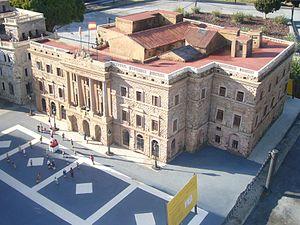
Catalunya en Miniatura est un parc de miniatures ouvert en 1983 à Torrelles de Llobregat, à 17 km de Barcelone. D'une superficie de 60 000 mètres carrés dont 35 000 mètres carrés dédiés aux maquettes, il s'agit d'un des plus grands parcs miniatures. Il présente des modèles réduits de 147 ouvrages de l'architecture calatane et majorcaine, dont les œuvres d'Antoni Gaudí.